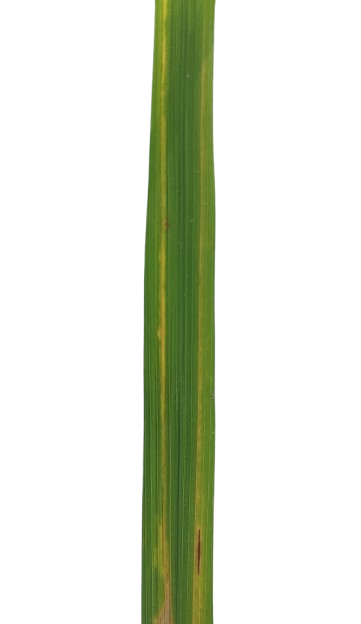
Label: Rice Stripes